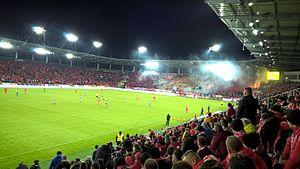
Le stade Ludwik Sobolewski est un stade de football situé à Łódź, en Pologne. Il est utilisé pour les matches à domicile du Widzew Łódź.